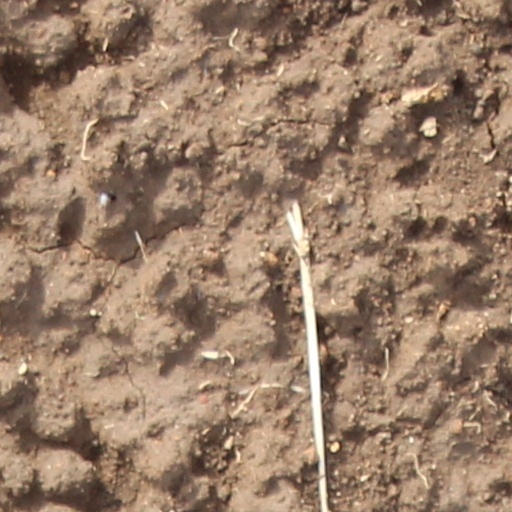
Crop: wheat